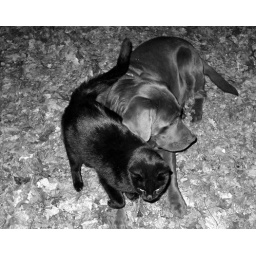
Black and white setting with flash taken in the dark on the driveway with a bed of fall leaves.